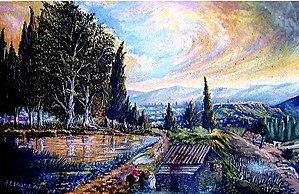
Elmadani Belmadani, est un artiste peintre marocain, né le1ᵉʳ mai 1955 à Taza.